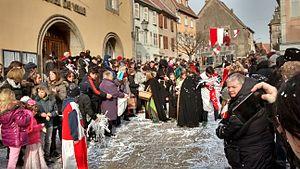
Cavalcade de Sarre-Union le 28/02/2016 devant l'hôtel de ville
Sarre-Union est une commune française située dans le département du Bas-Rhin, en région administrative Grand Est.